Katarzyna Skorupa

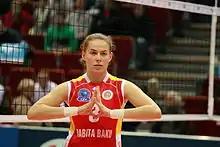

Katarzyna Skorupa (born 16 September 1984) is a Polish volleyball player. She was part of the Poland women's national volleyball team. She competed with the national team at the 2008 Summer Olympics in Beijing, China. She has played for Imoco Volley Conegliano since 2016. She is openly lesbian.